History of the University of Santo Tomas

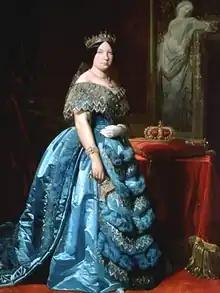
Queen Isabel II

In 1649, in response to the expressions of royal concern shown over its welfare, the university community addressed Philip IV, saying that the university "requests Your Royal Highness that you keep her within your Royal Solicitude, because she has been, from her very beginnings, a fruit of your royal bounty, and from the desire that she should grow and progress ever through efforts so Royal and so Catholic."